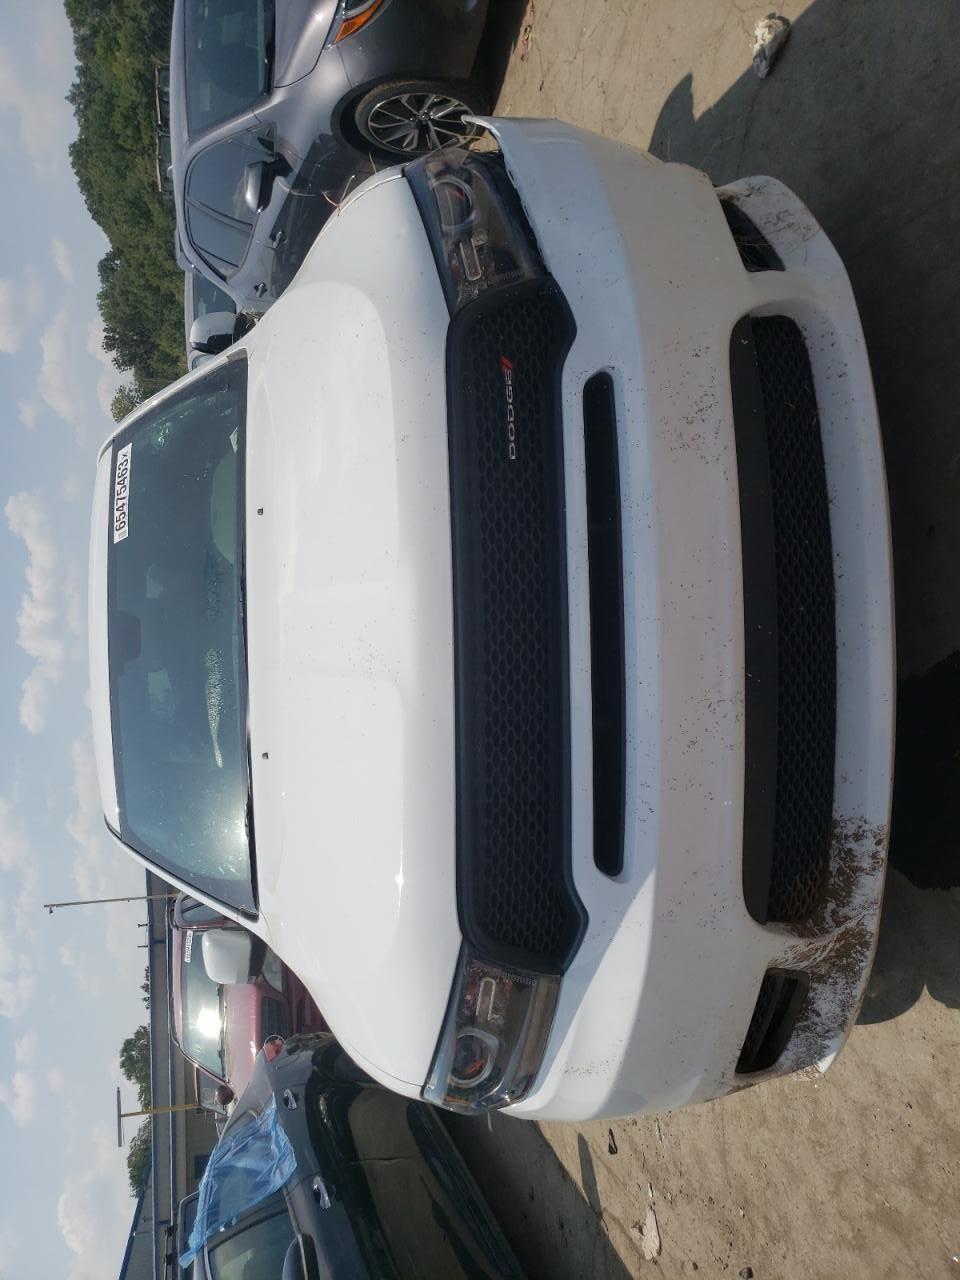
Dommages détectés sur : pare-choc avant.
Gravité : mineur